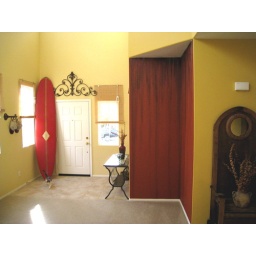
This red oxide accent wall with an aged patina finish creates depth in this open entry space